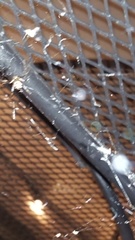
Species: Lactrodectus_hesperus